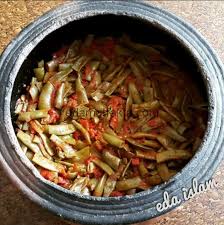
Yemek: taze_fasulye